Killing of Malik Oussekine

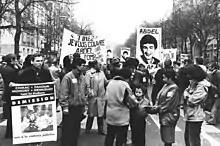
Demonstration in Paris against police violence following the deaths of Malik Oussekine and Abdel Benyahiadel

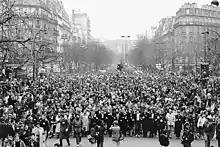
Silent march in Paris following the killing of Malik Oussekine by the police.

His death was met with widespread outrage and sympathy from the public, who viewed Oussekine as an innocent victim. There was never any indication that he had participated in the violence or the demonstrations, and his medical conditions helped portray him as such. Further support was garnered after remarks made by Robert Pandraud, the French National Security Minister who blamed Oussekine's father for allowing him to be out at night with his medical conditions. Researchers have also identified Oussekine's death as a turning point for the student protests, with a strong focus on the Minister of Interior and "the entire security and racist policy of the government."